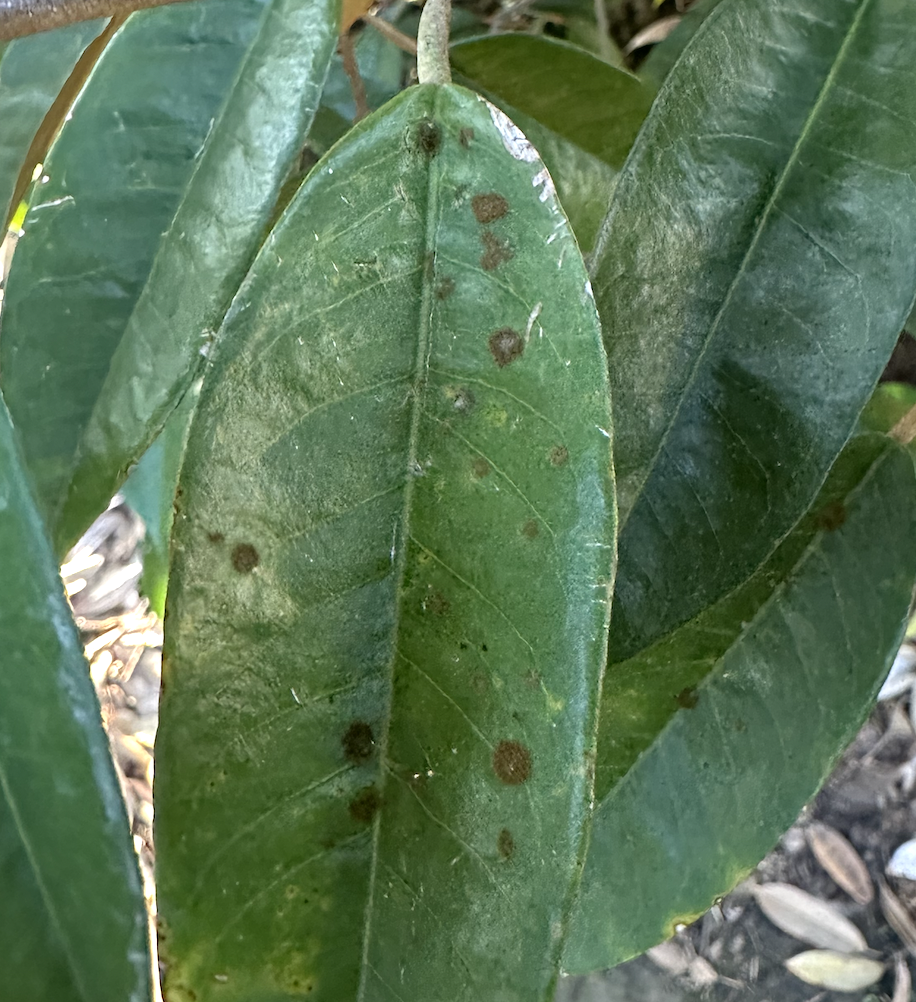
Label: stem_blight